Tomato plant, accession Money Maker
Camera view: horizontal (90 deg, fisheye); turntable rotation: 240 degrees
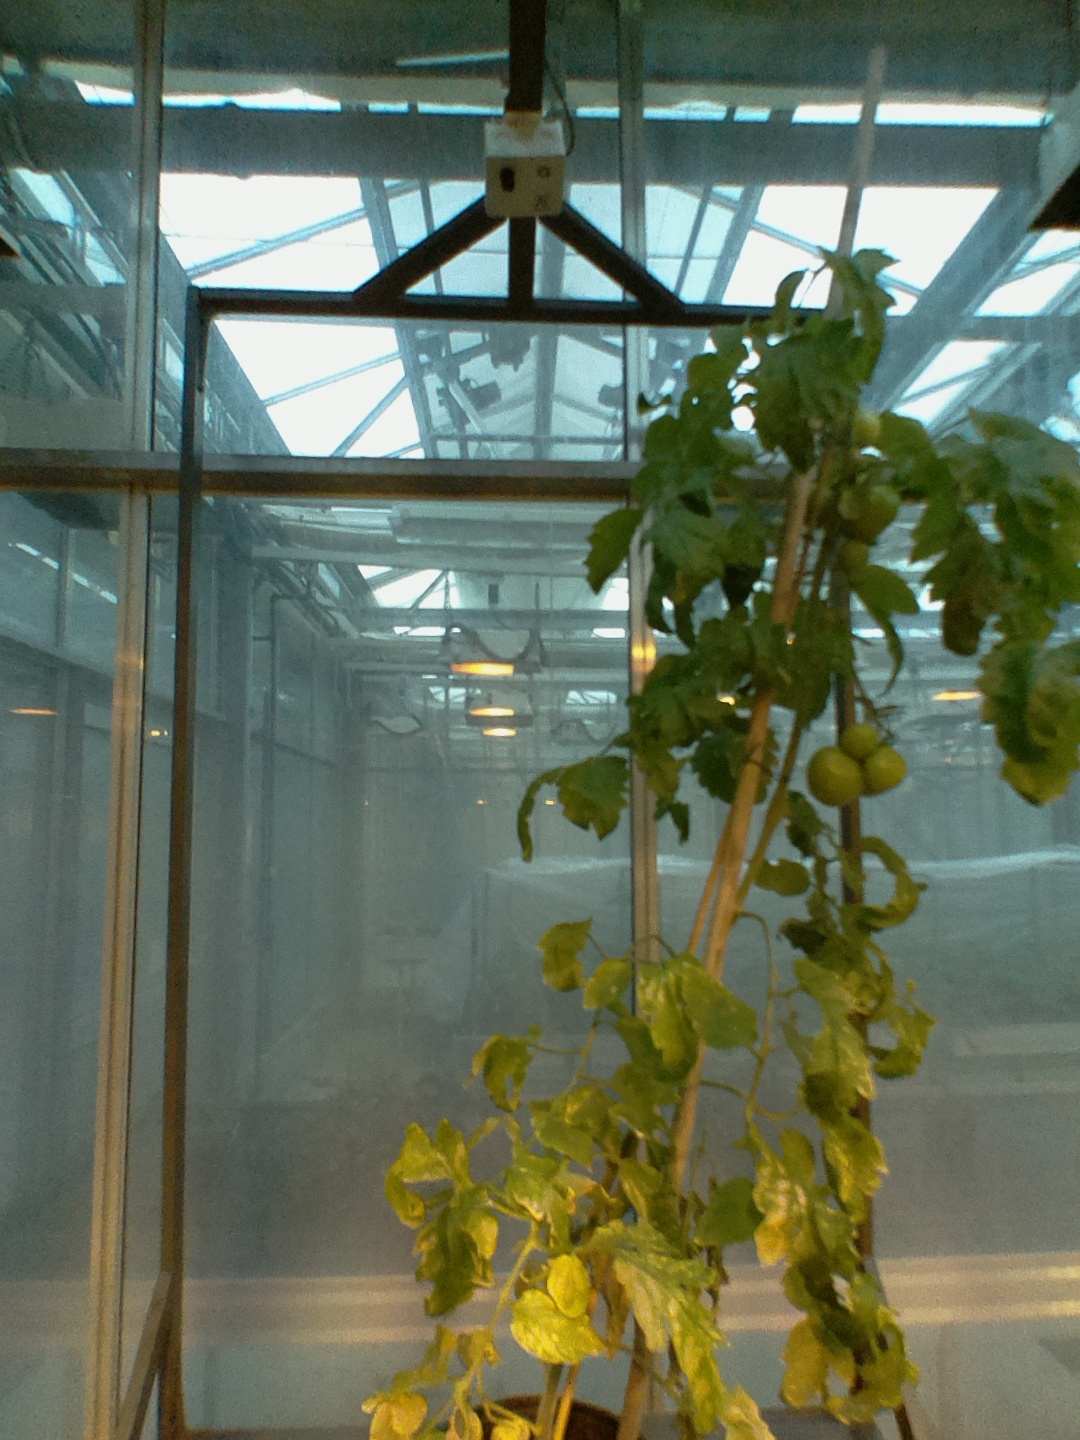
BBCH growth stage 78: 80% -90% of final fruit size